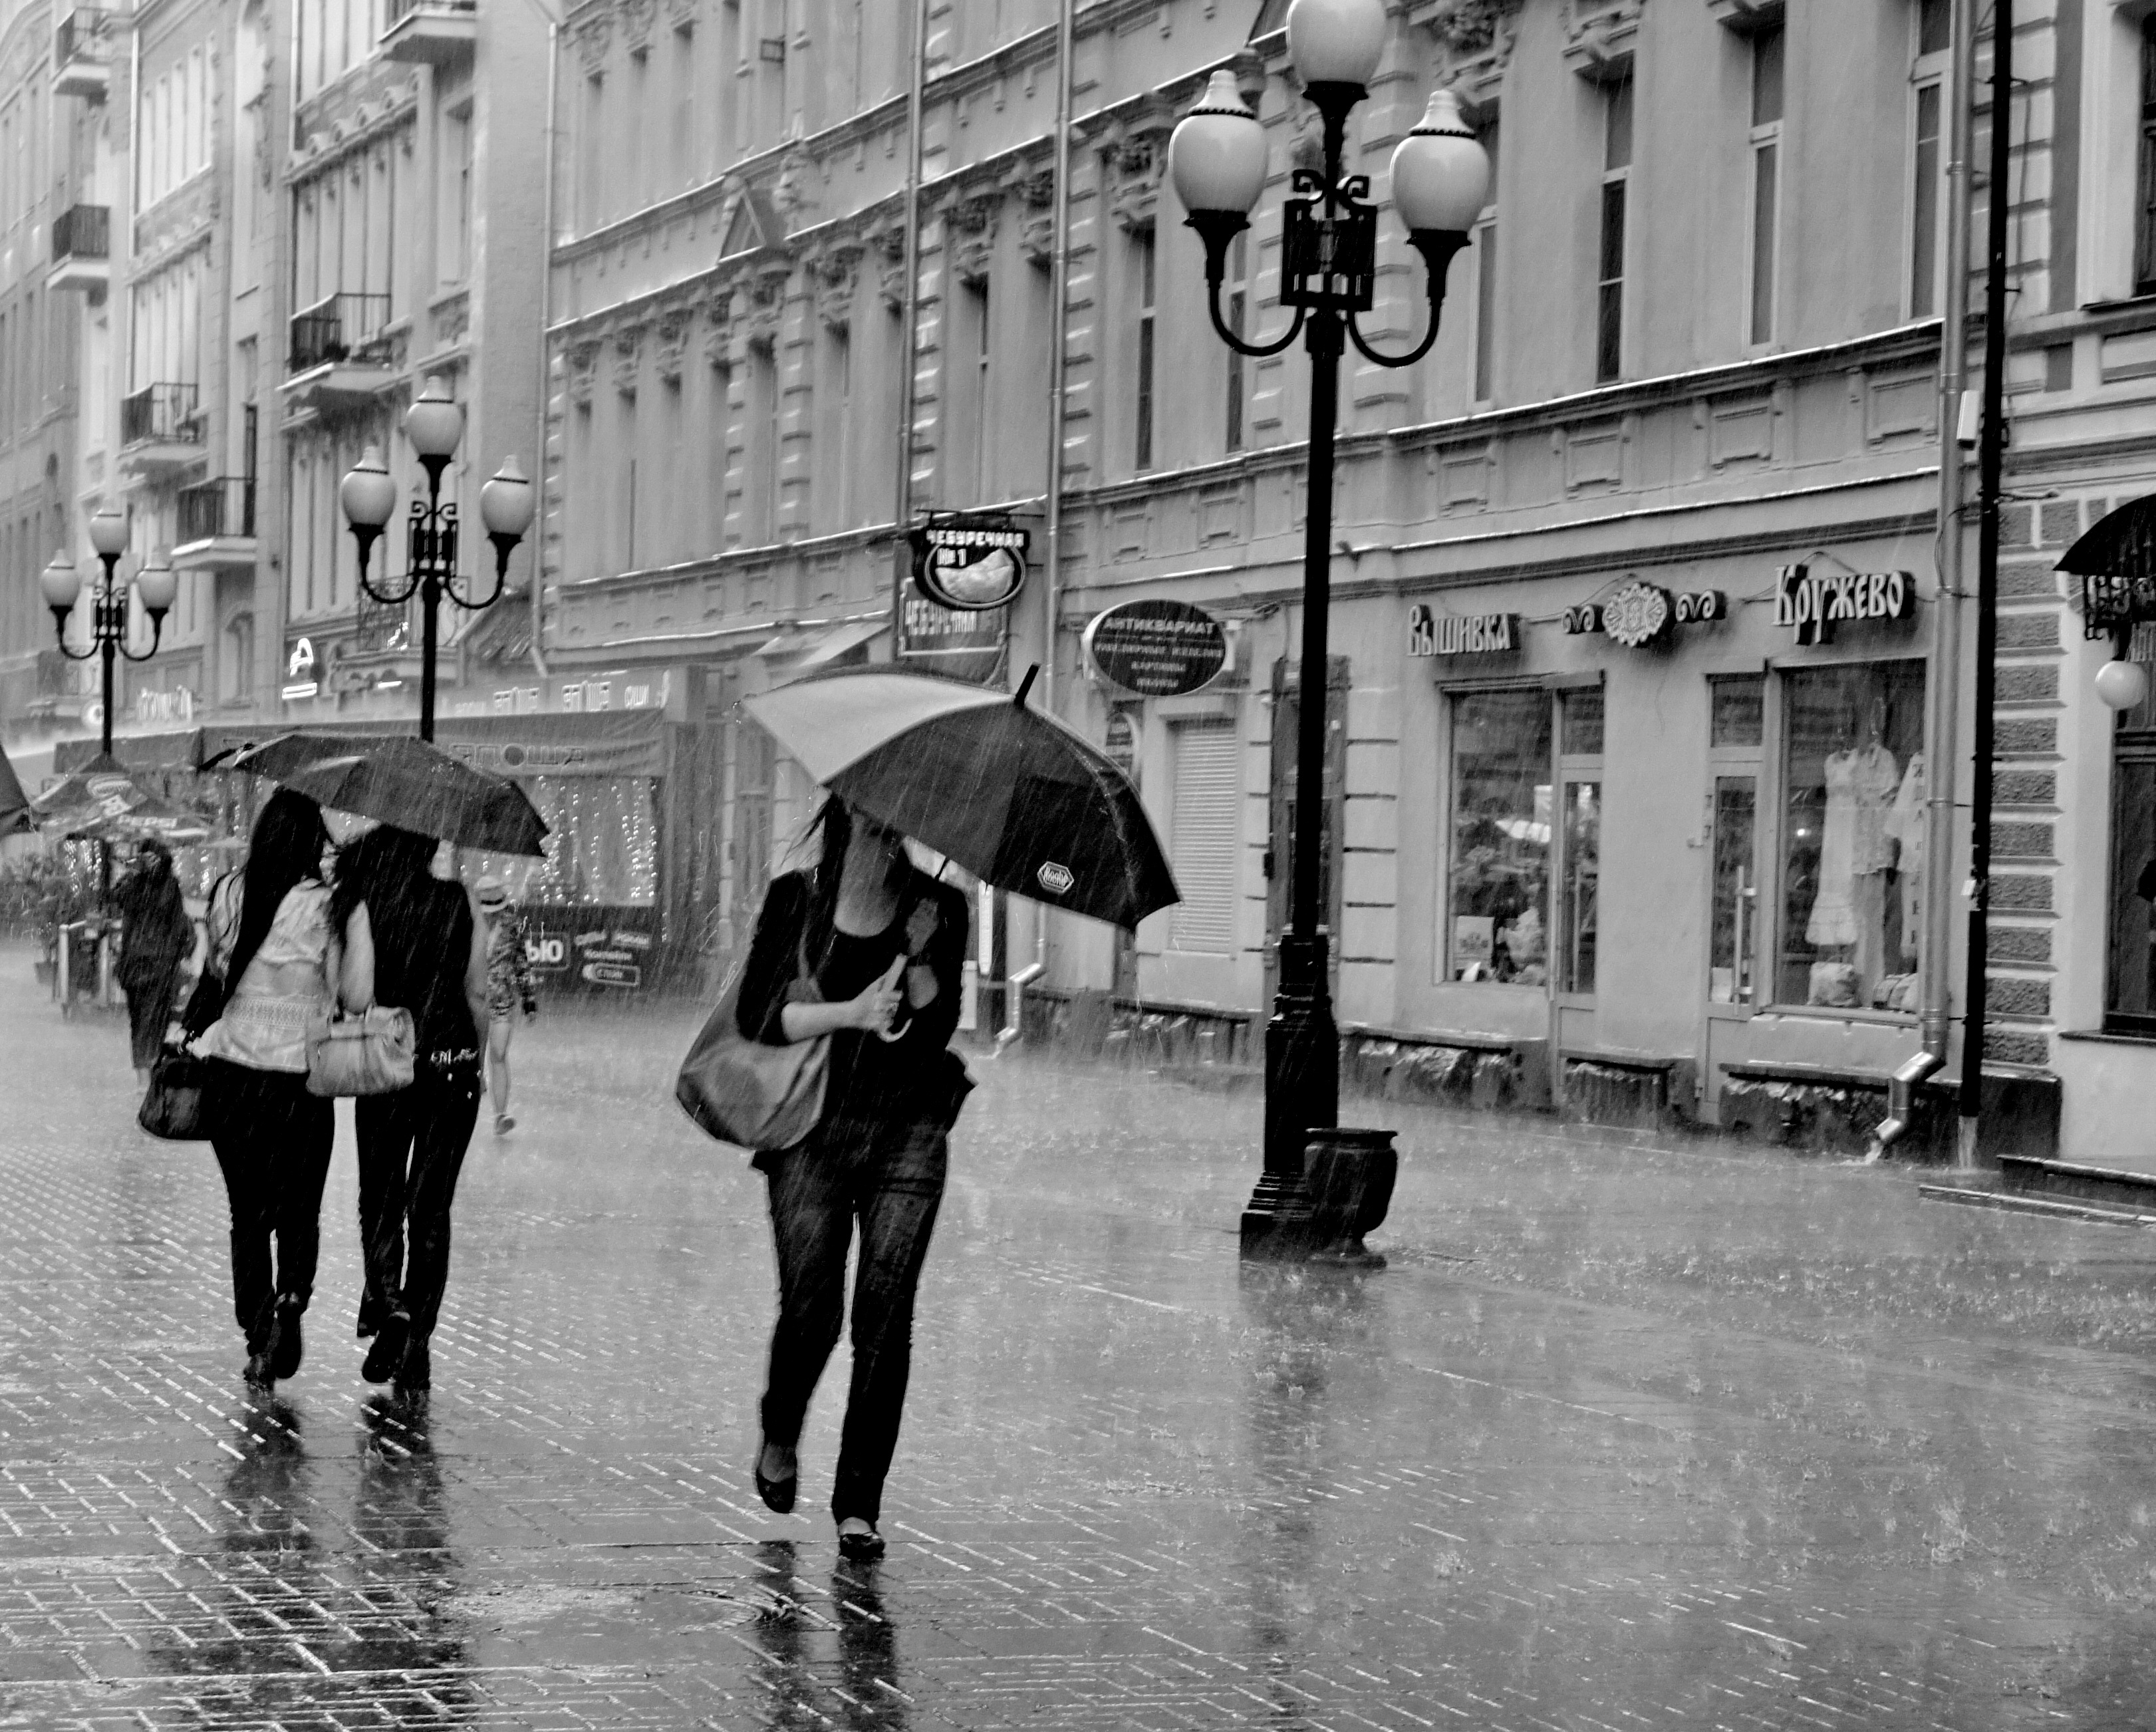
water, pedestrian, winter, black and white, people, girl, road, street, rain, lantern, umbrella, weather, black, monochrome, downpour, bw, lights, infrastructure, photograph, moscow, rush, monochrome photography, arbat street